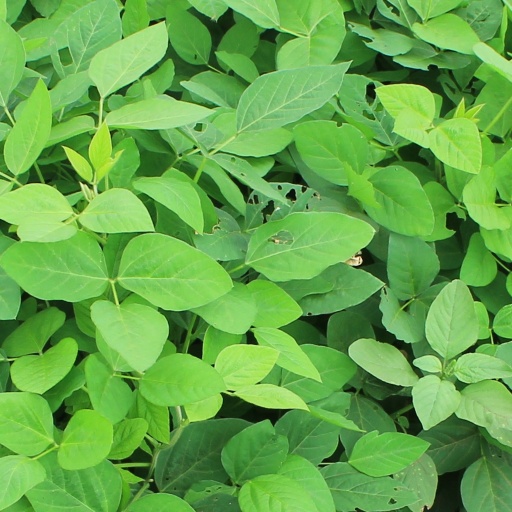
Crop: soybean